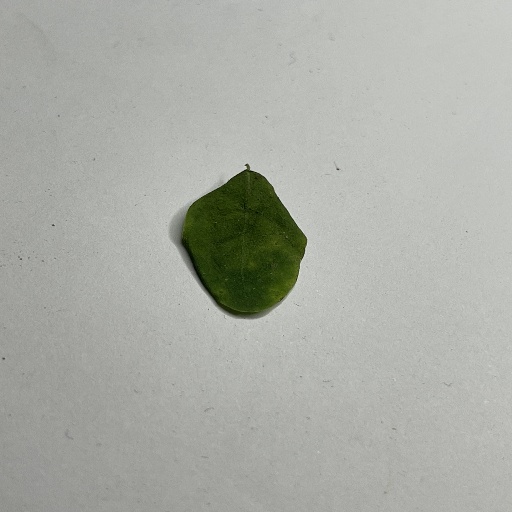
Species: Sojina
Leaf condition: Bacterial Spot